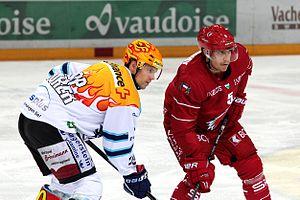
Nicklas Danielsson (RJ 44, TS), Colby Genoway (L 5).